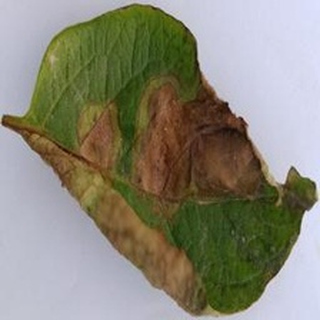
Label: potato_late_blight